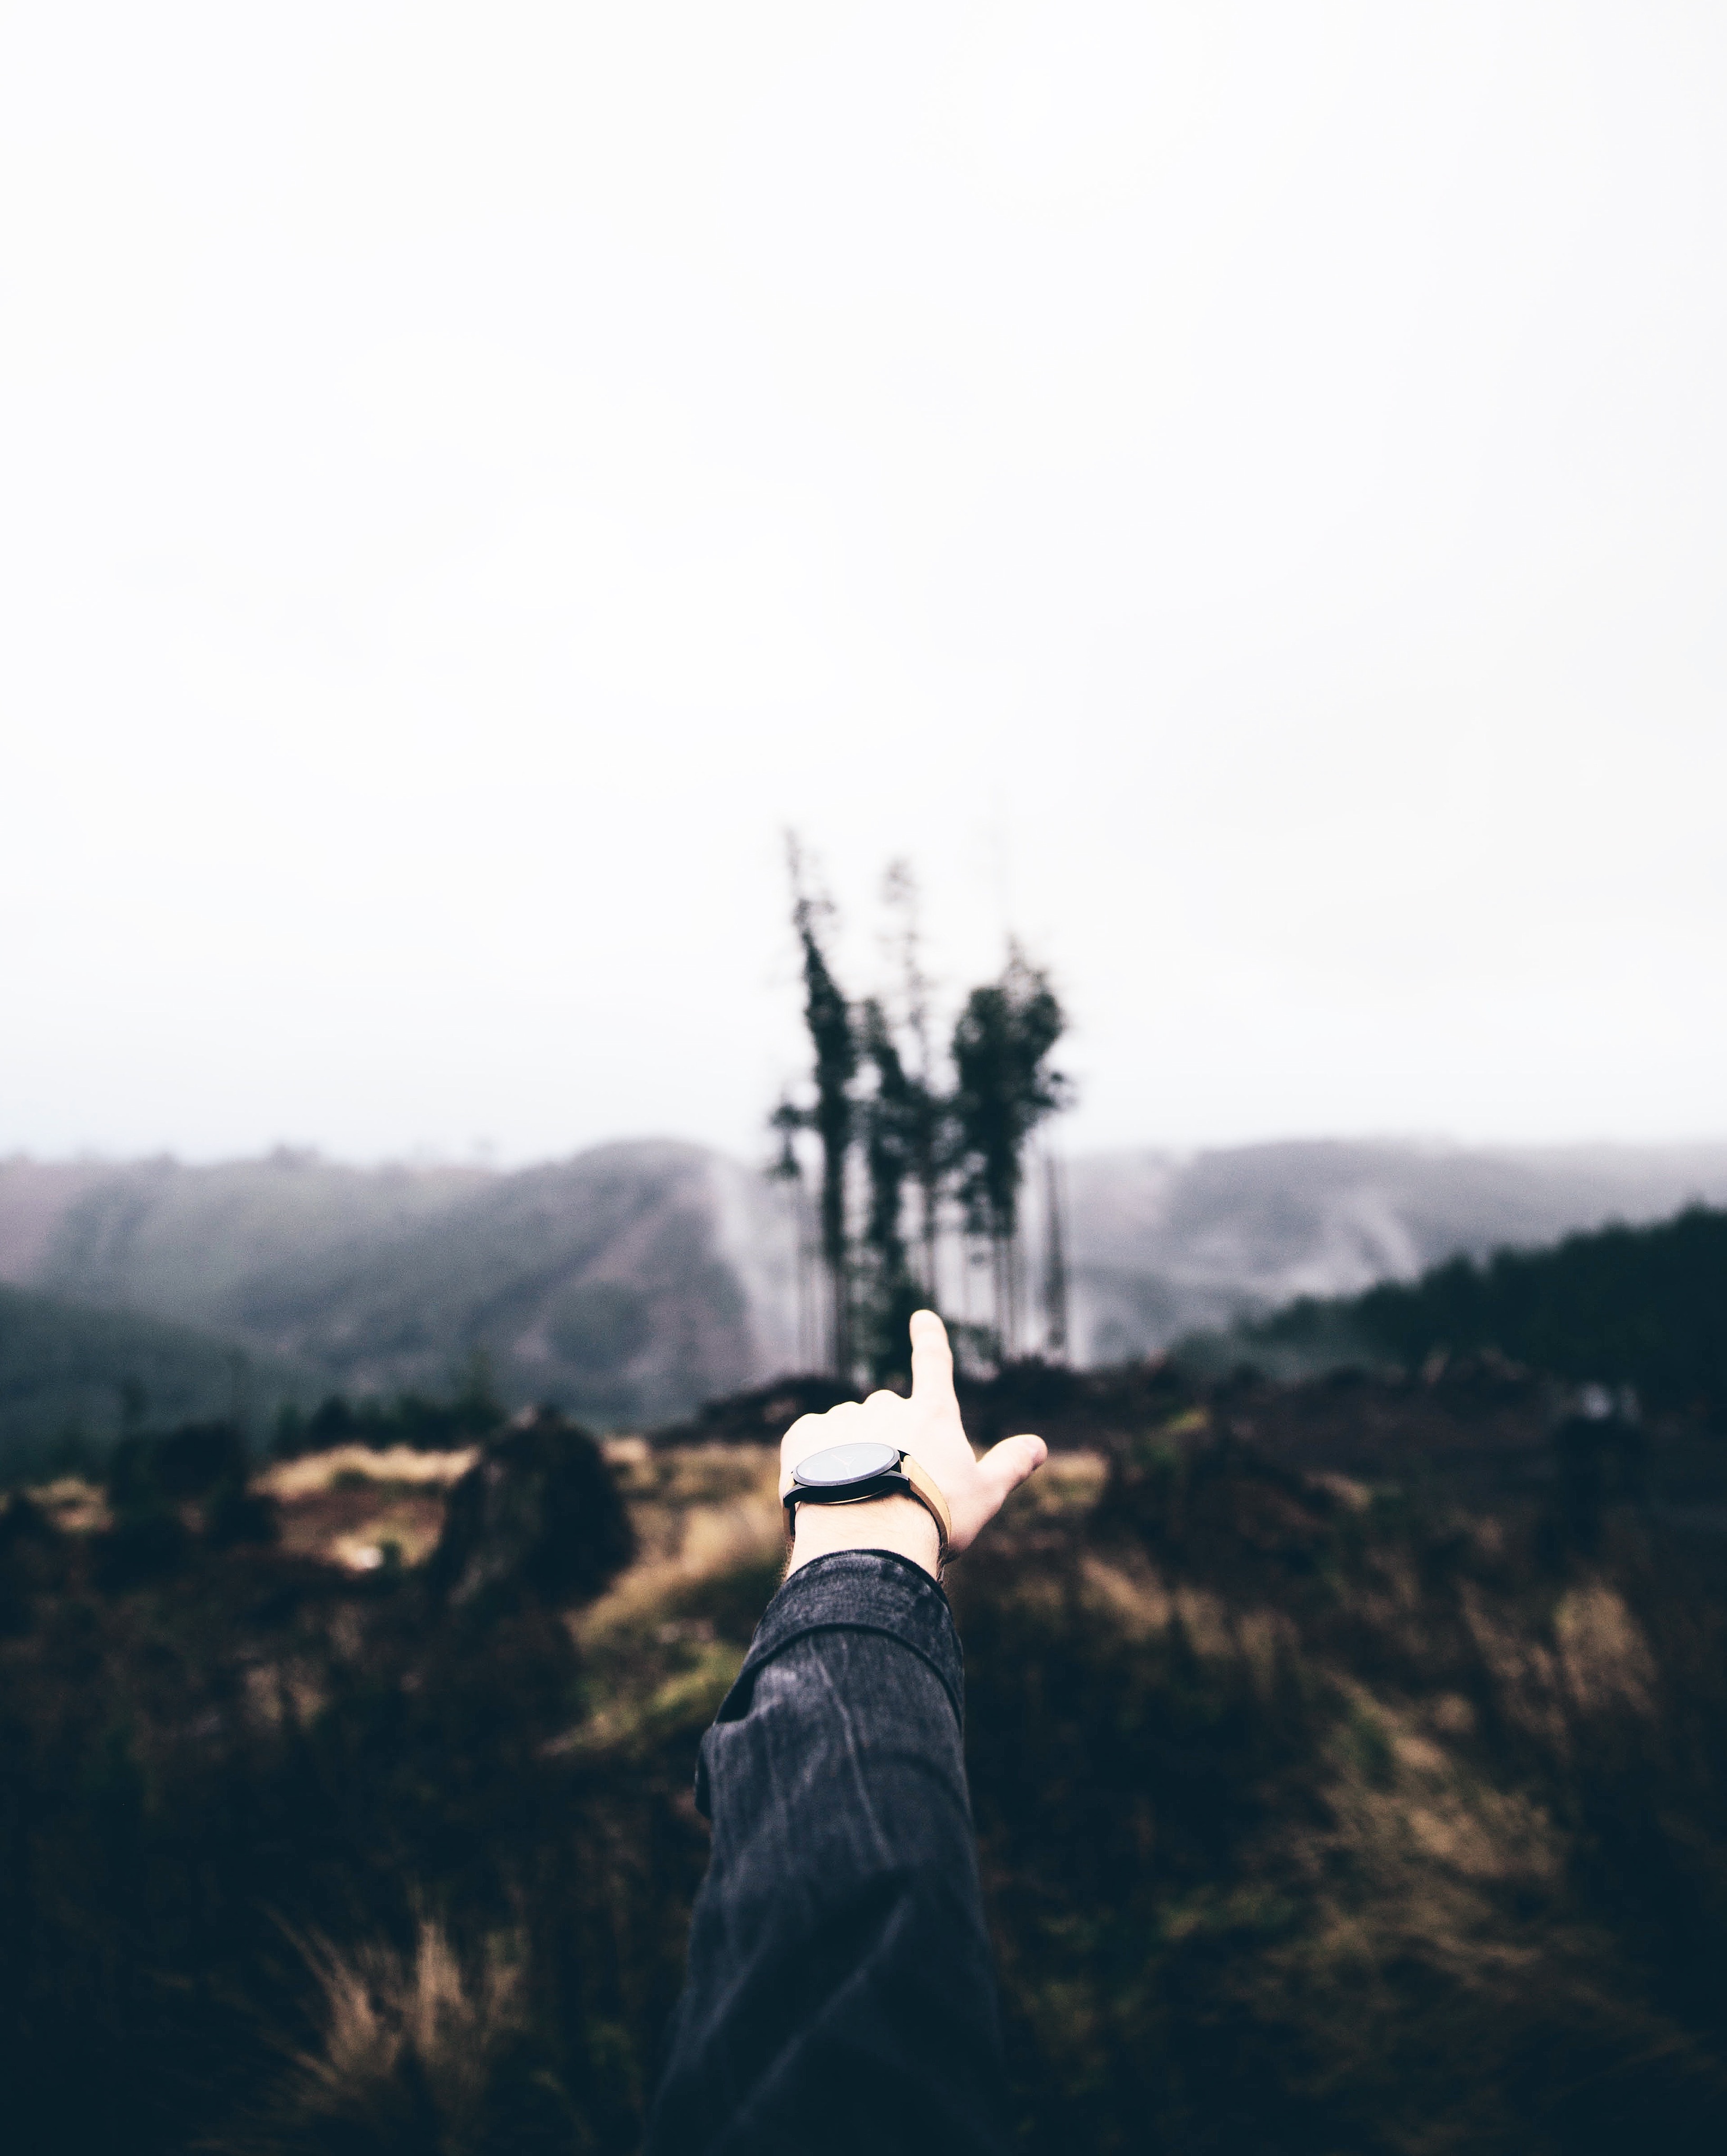
hand, photography, sunlight, view, finger, point, outdoors, look, see, go, pointing, forward, finger pointing, onward, atmosphere of earth